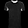
Label: T - shirt / top